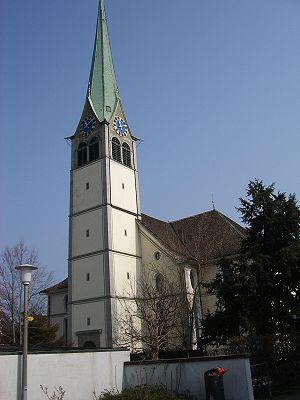
Cette liste présente les biens culturels d'importance nationale dans le canton de Zurich. Cette liste correspond à l'édition 2009 de l'Inventaire Suisse des biens culturels d'importance nationale pour le canton de Zurich. Il est trié par commune et inclus : 204 bâtiments séparés, 66 collections, 50 sites archéologiques et trois cas particuliers.